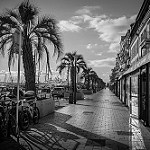
Label: street